Labu dan Labi

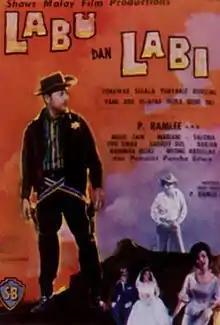
The one-sheet for "Labu dan Labi".

Labu dan Labi (English: Labu And Labi) is a 1962 Singaporean Malay-language black-and-white buddy comedy film directed by and starring P. Ramlee. The movie was filmed in Singapore and it revolves around the antics of Labu and Labi, two servants with wild imaginations who work in the house of a wealthy but miserly man, Haji Bakhil bin Haji Kedekut. The movie is filmed in the style of a stage pantomime, with over-the-top comedy and featuring the characters occasionally breaking the fourth wall. The film's sequel is "Nasib Si Labu Labi" ("The Fate of Labu and Labi" or "What Happened to Labu and Labi").